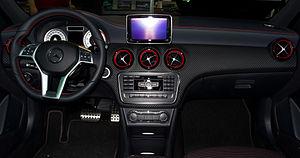
La Mercedes-Benz Classe A Type 176 est une voiture compacte fabriqué par Mercedes-Benz de 2012 à 2018. Elle fut restylée en 2015. La 176 est la troisième génération de la Classe A et remplace la Type 169.